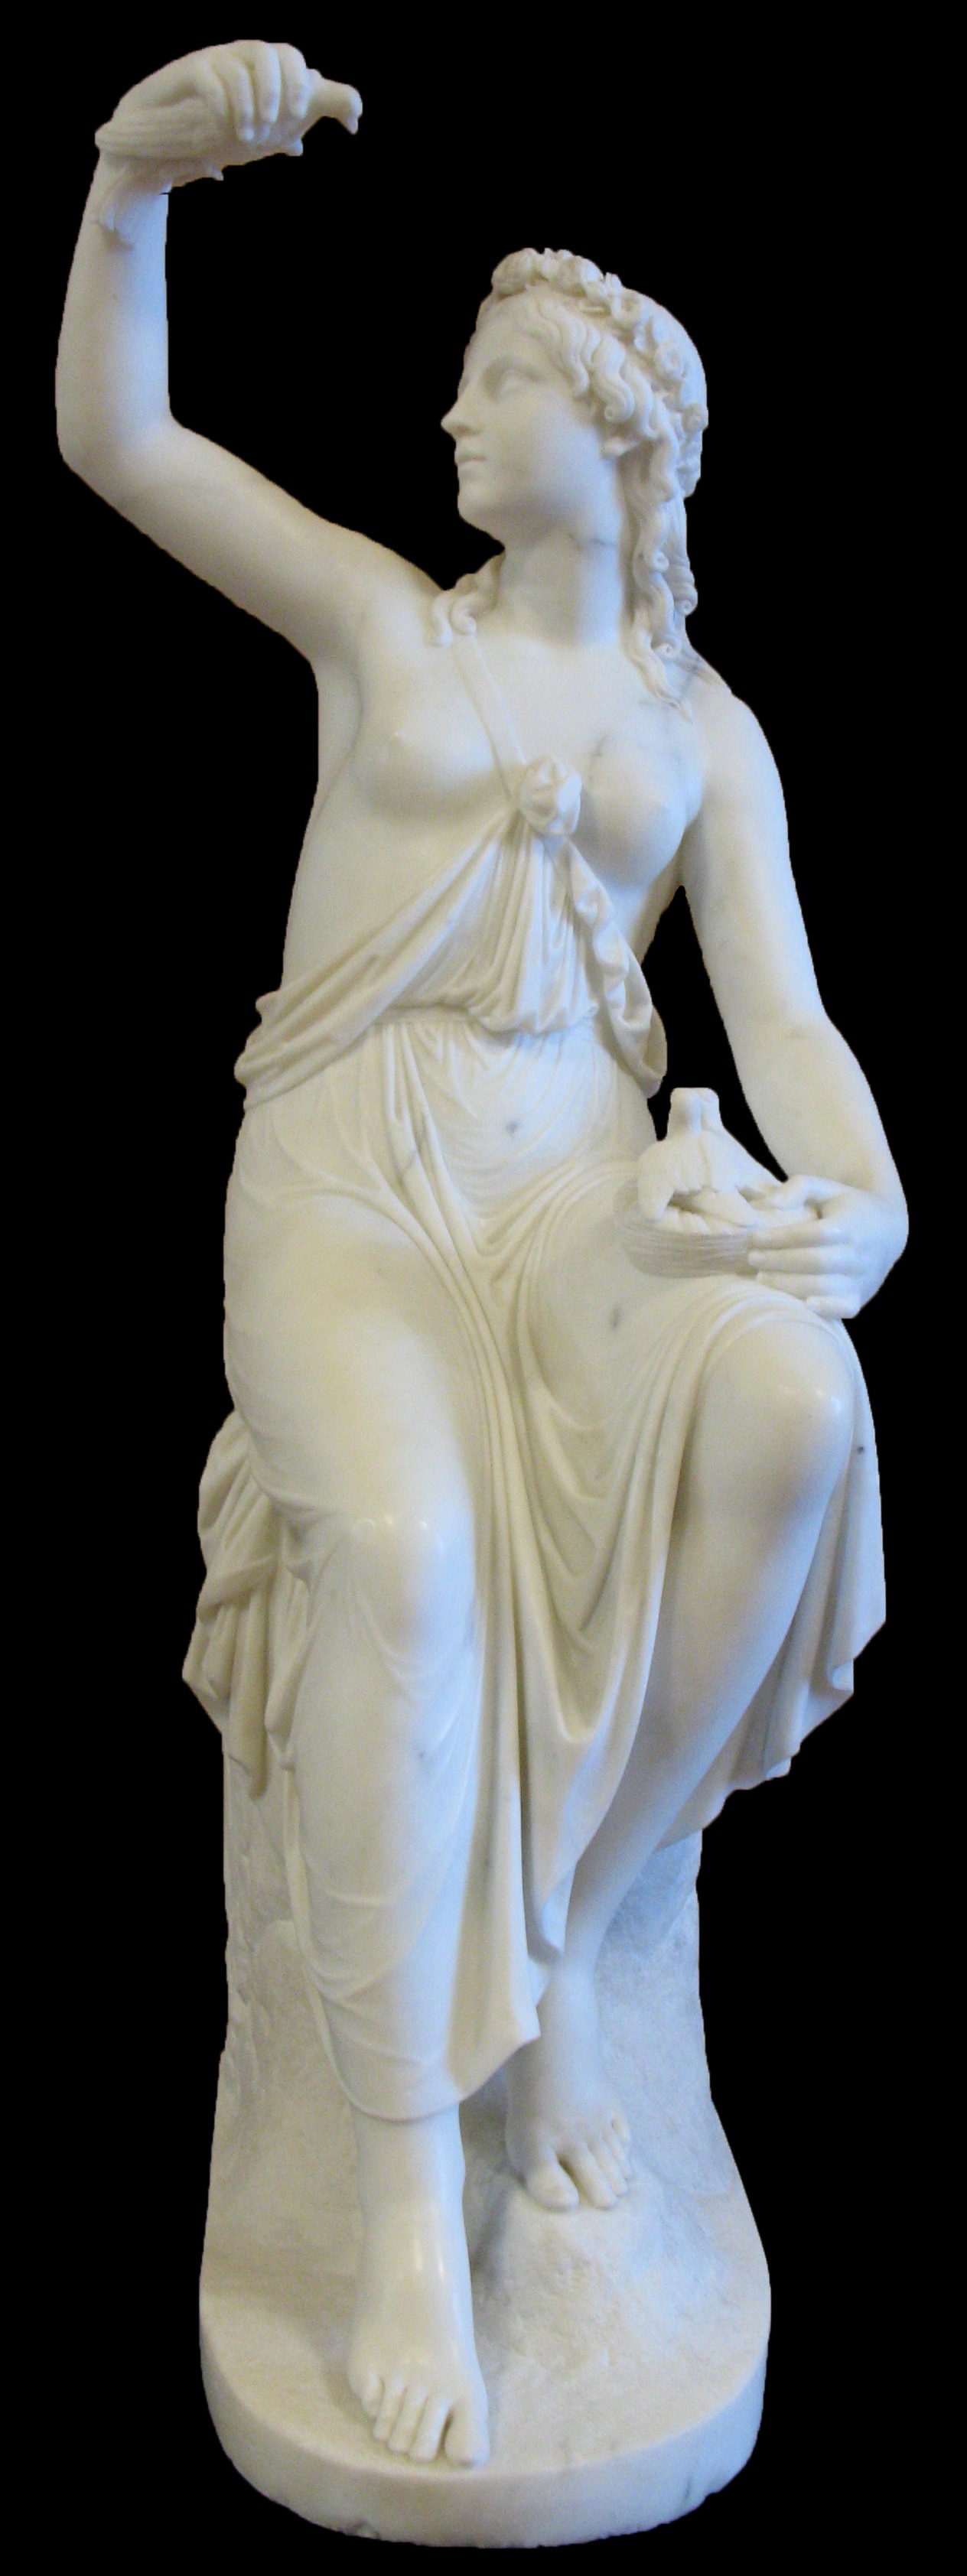
person, girl, woman, white, old, monument, statue, symbol, sculpture, pigeons, art, innocence, figurine, rudolf, stone carving, ancient history, schadow, human positions, classical sculpture